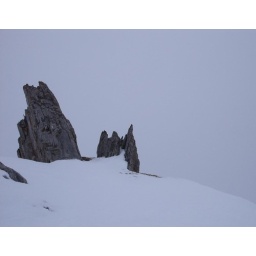
some of the rocks we saw while walking around the frozen lake one day